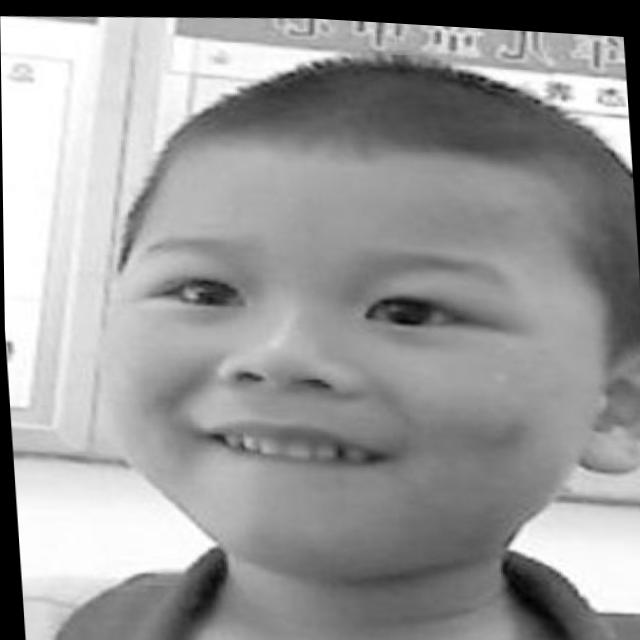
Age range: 0-12